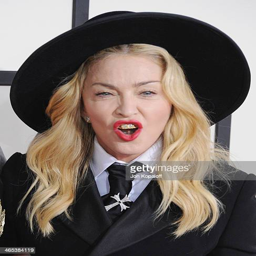
pop artist arrives at awards